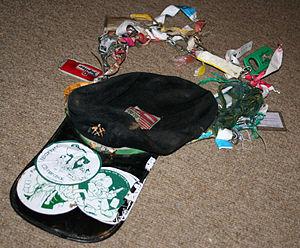
La penne est la coiffe traditionnelle et folklorique des étudiants belges des universités non catholiques ainsi que de plusieurs hautes écoles et écoles supérieures des arts en Belgique.